The House on 92nd Street

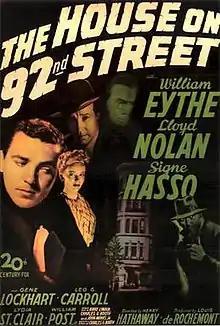
Theatrical release poster

The House on 92nd Street is a 1945 black-and-white American spy film directed by Henry Hathaway. The movie, shot mostly in New York City, was released shortly after the end of World War II. "The House on 92nd Street" was made with the full cooperation of the Federal Bureau of Investigation (FBI), whose director, J. Edgar Hoover, appears during the introductory montage. The FBI agents shown in Washington, D.C. were played by actual agents. The film's semidocumentary style inspired other films, including "The Naked City" and "Boomerang".